Eliphalet Williams Bliss

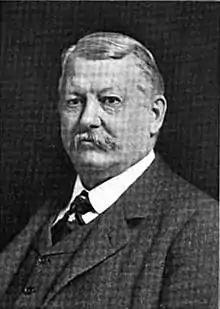
Eliphalet Williams Bliss

Eliphalet Williams Bliss (April 12, 1836 – July 21, 1903) was an American manufacturer and inventor who established the E. W. Bliss Company of Brooklyn, New York. His company supplied the US Navy with Whitehead and Bliss-Leavitt torpedoes, as well as projectiles for its naval guns during the Spanish–American War (in 1898), World War I (of 1914–1918) and World War II (of 1939–1945).